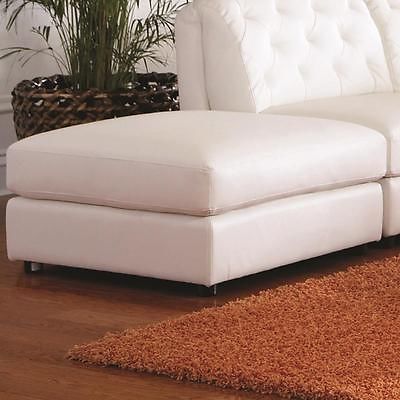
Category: sofa